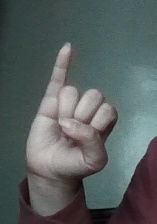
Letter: meem